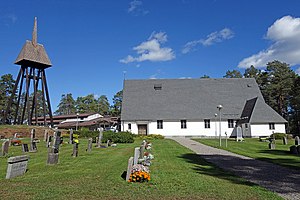
Robertsfors
Robertsfors kirke
Robertsfors er en by i Västerbottens län i landskapet Västerbotten i Sverige. Den er administrationsby i Robertsfors kommun og i 2010 havde byen 2.004 indbyggere. Byen har fået sit navn efter grosserer Robert Finlay som var en af ejerne i Robertsfors bruk, et jernværk, og senere savværk, som blev etableret i 1758.